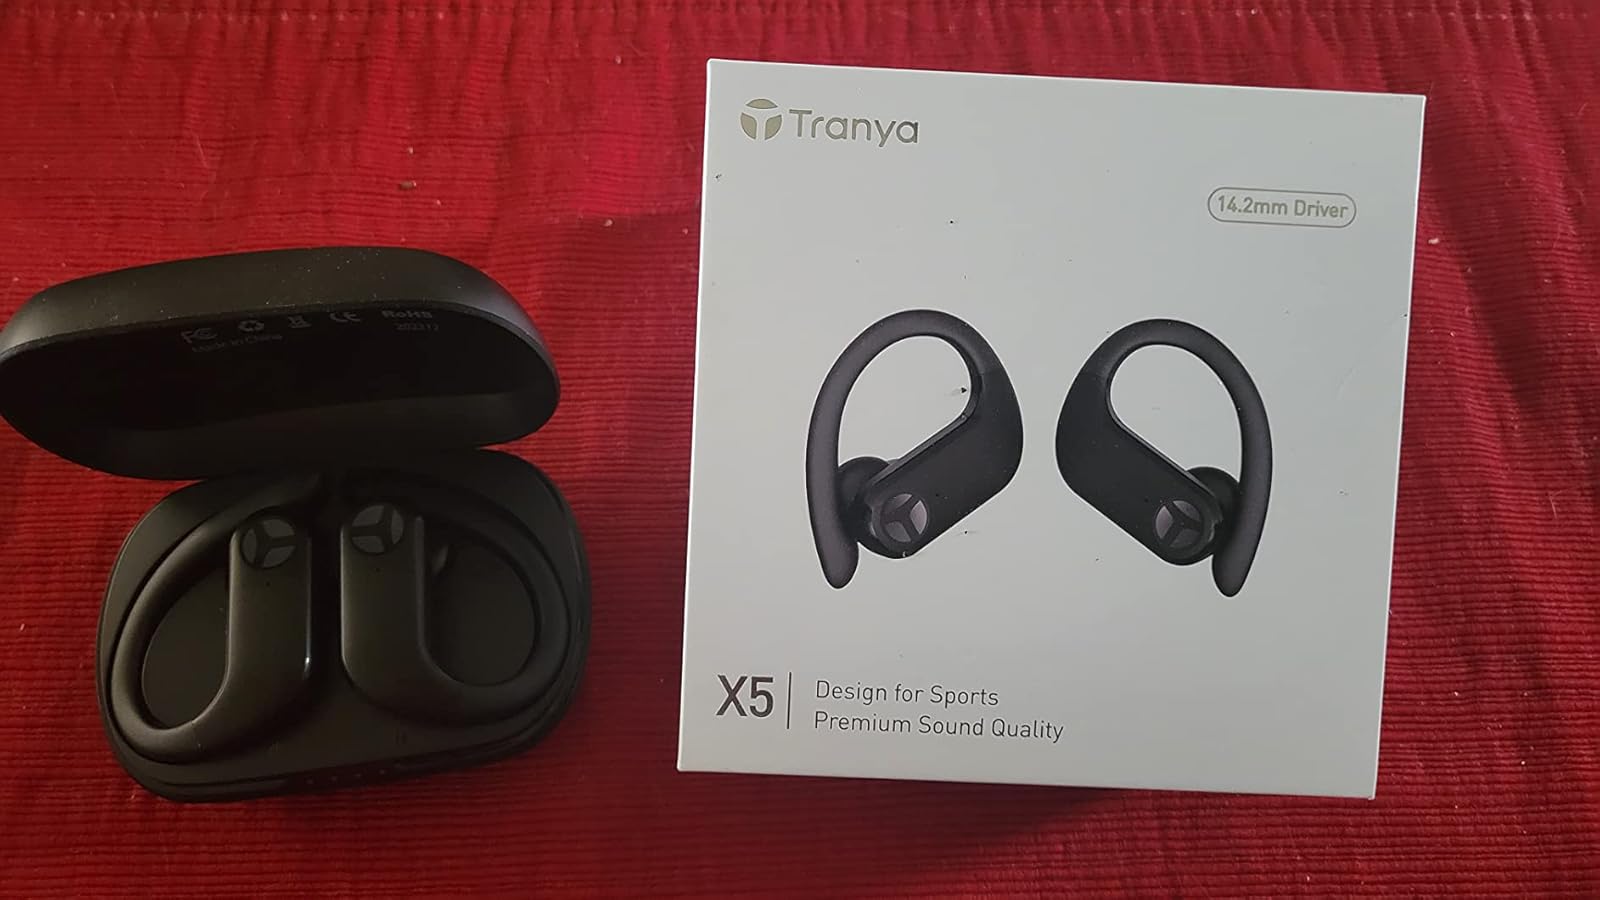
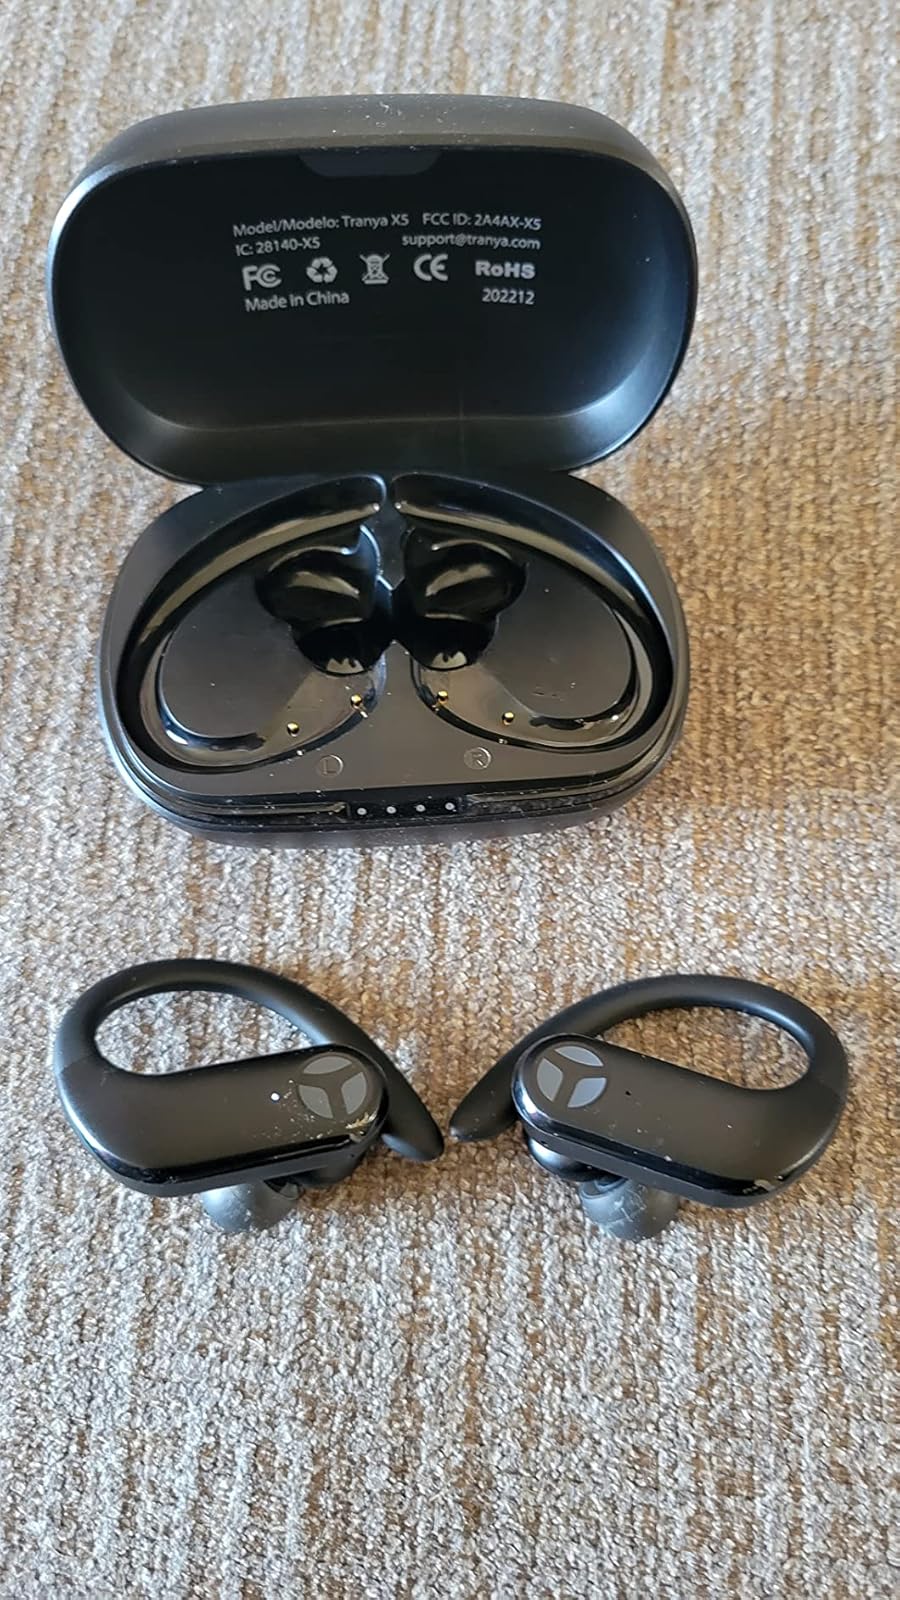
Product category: earbuds
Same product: yes